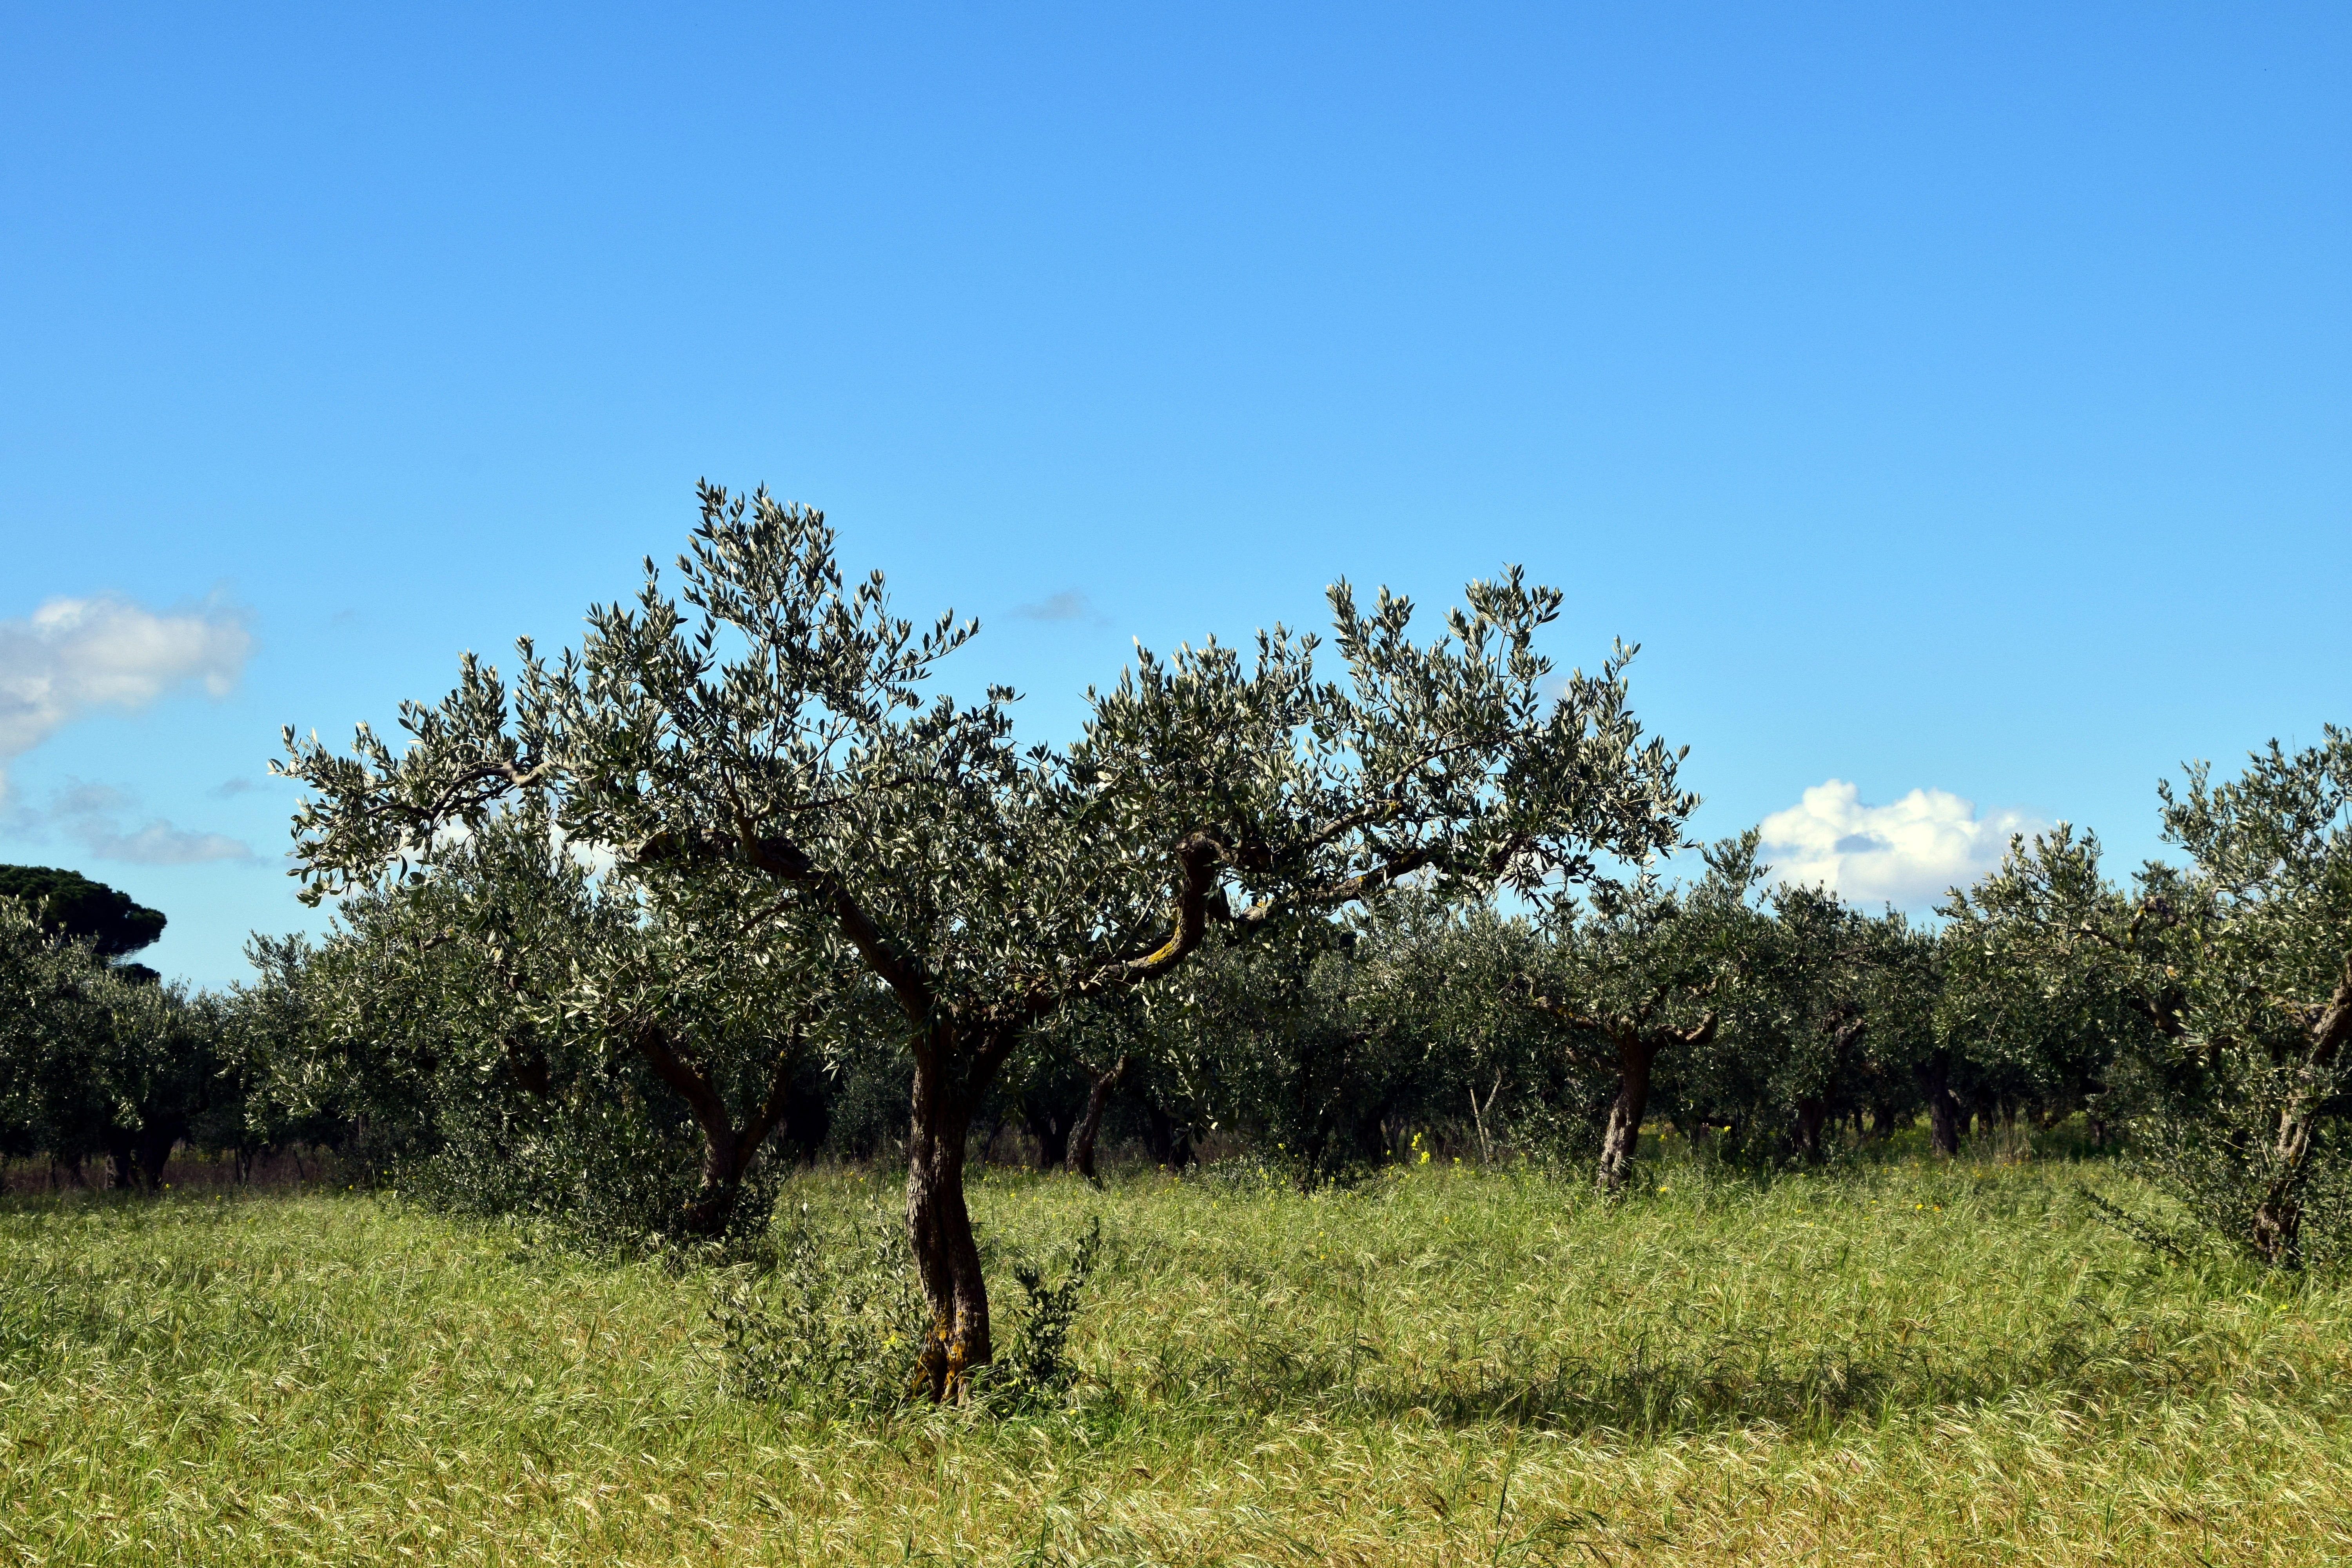
habitat, tree, savanna, pasture, grassland, natural environment, ecosystem, land lot, plant, flora, plain, field, prairie, meadow, woody plant, rural area, agriculture, flower, shrub